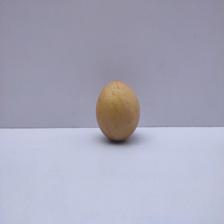
Size: Medium